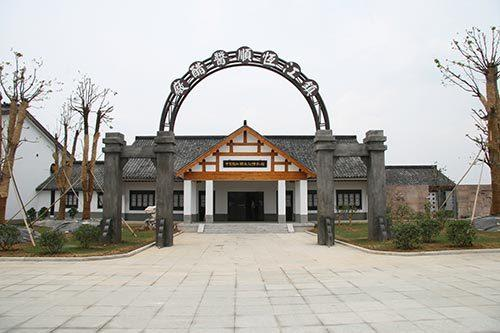
地标名称：镇江中国醋文化博物馆
所在城市：镇江市·丹徒区